26 Men

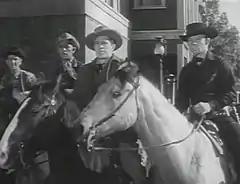
Tex Palmer, Hal Hopper, Don Haggerty and William Murphy in "26 Men", 1957

Russell Hayden was the producer of the ABC Film Syndication series. Reg Browne was the director, Sloane Nibley was the writer, and Oliver Drake was the adapter. The theme song was written by Hal Hopper.